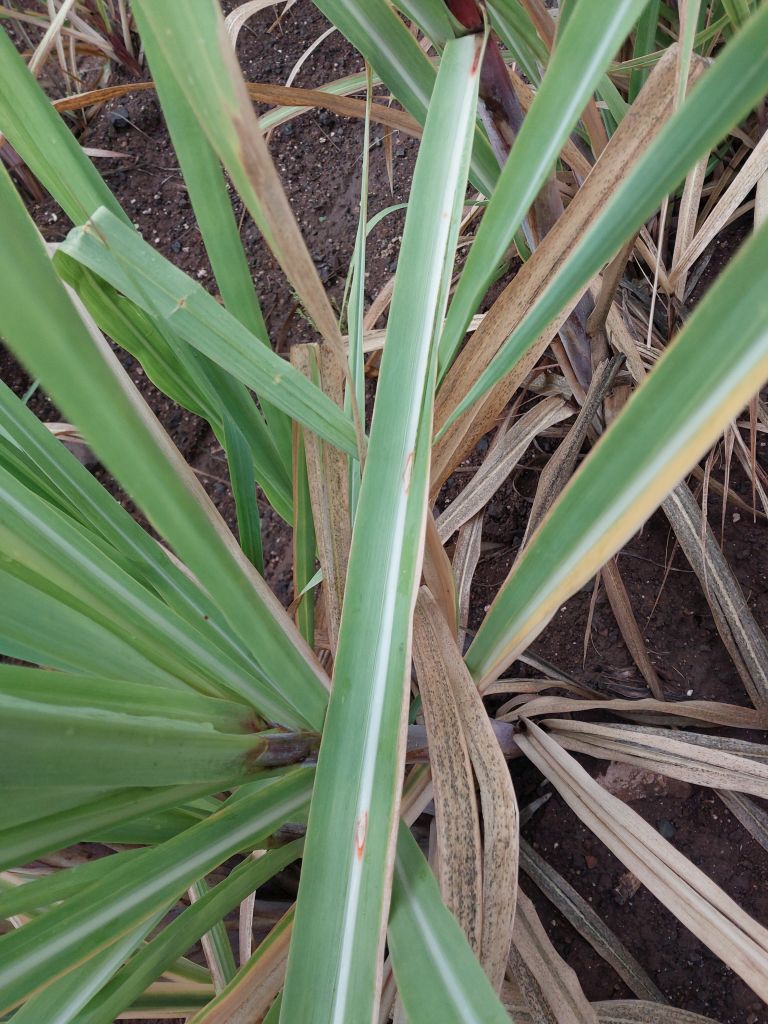
Label: Brown Spot